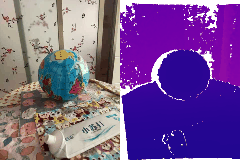
Label: ball